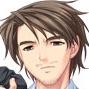
Portrait style: Anime Portrait